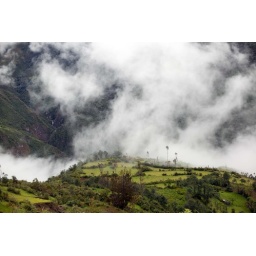
A landscape in a cloud forest outside of Parobamba in Peru, South America.